Operation Maritime Guard

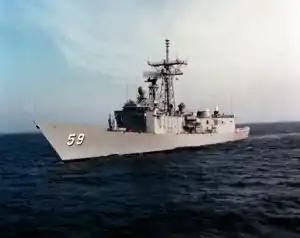

The blockade comprised destroyers from Turkey, Italy, Germany, Greece, and the United Kingdom, and frigates from the United States and the Netherlands, assisted by NATO Maritime Patrol Aircraft. The frigate and aircraft carrier were among the warships that took part in the operation. AWACS supported the effort with its sophisticated maritime radar by providing blockading ships with long-range sea surveillance coverage.